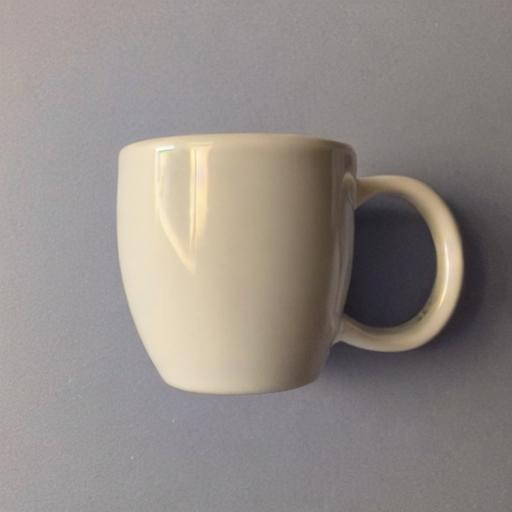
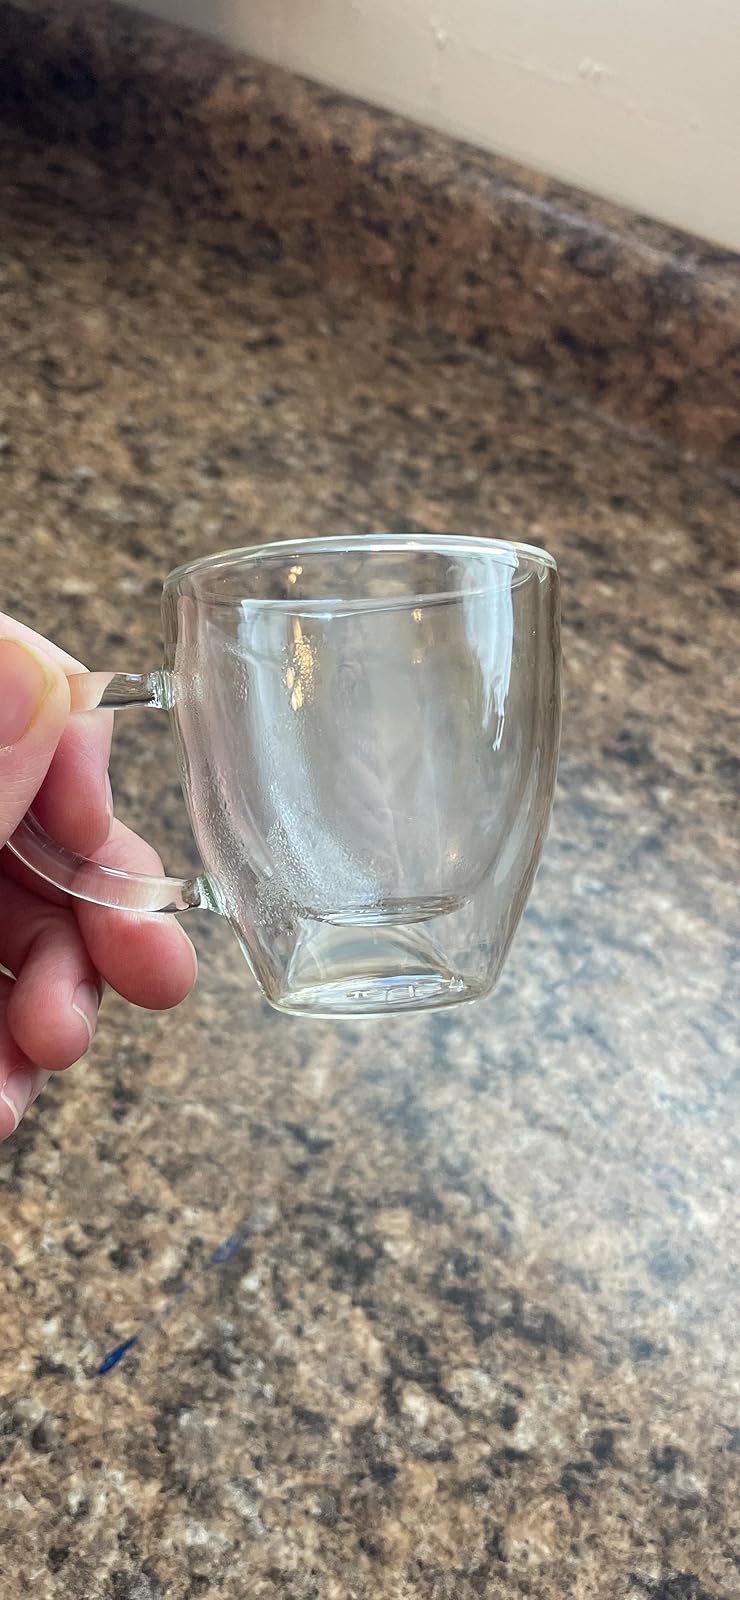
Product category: items_mug
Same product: no